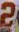
Number: 2